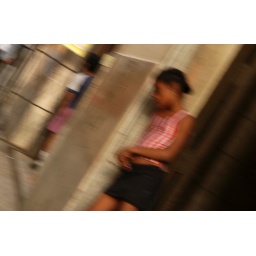
Young girl standing in doorway, Havana, Cuba